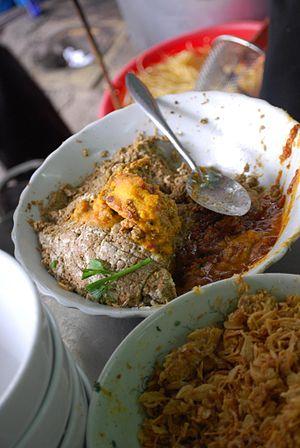
Le bún riêu est une soupe de vermicelles de riz vietnamienne, servie avec de la viande. Il existe plusieurs variétés de bún riêu, notamment au crabe, au poisson et aux escargots.